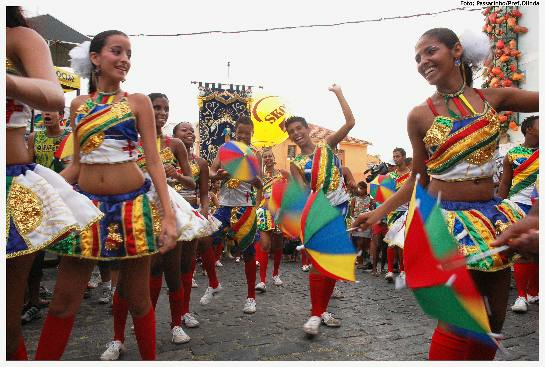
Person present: Yes